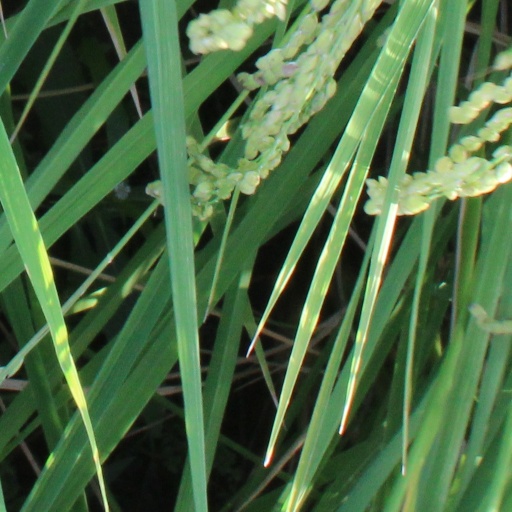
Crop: rice